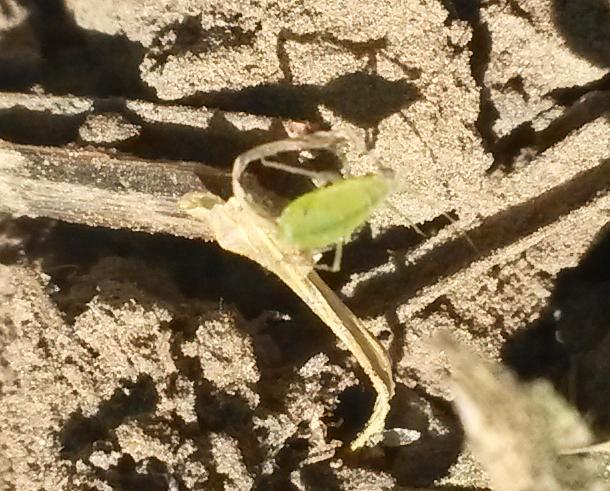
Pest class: cereal_grass_aphid